The Elephant Queen

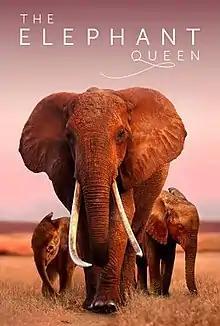
Film poster

The Elephant Queen is a 2018 documentary film directed by Victoria Stone and Mark Deeble, and narrated by Chiwetel Ejiofor. It tells the journey of a family of elephants in the African savannah when they are forced to leave their waterhole. The film was produced by Lucinda Englehart under the banner of Deeble & Stone.